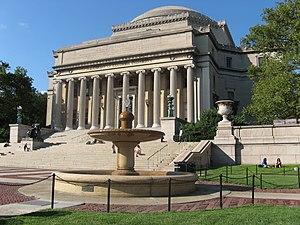
Les National Historic Landmarks de New York sont les sites historiques d'intérêt national de la ville de New York aux États-Unis.
Cet article présente la quatrième saison de la série télévisée Gossip Girl.